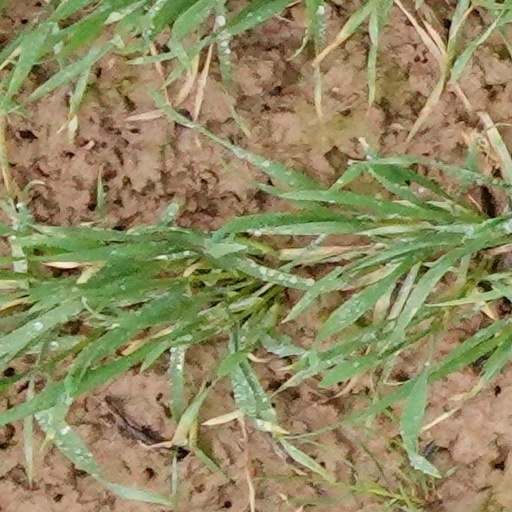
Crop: wheat